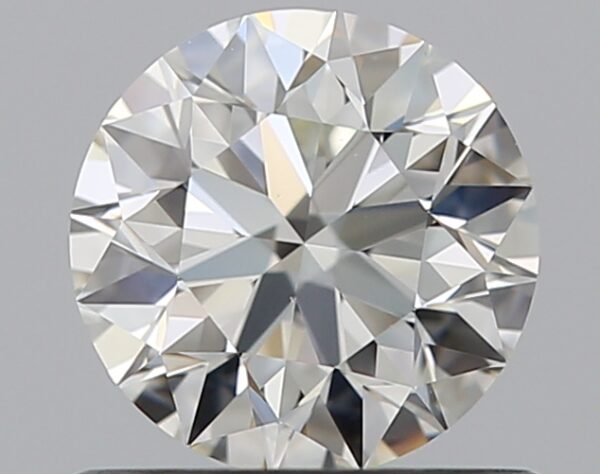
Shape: round
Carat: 0.7
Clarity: VS1
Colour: I
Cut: EX
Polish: EX
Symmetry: EX
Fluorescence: N
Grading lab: GIA
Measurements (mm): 5.61 x 5.65 x 3.55